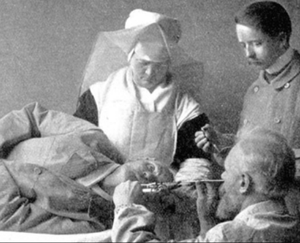
Gustav Killian était un laryngologiste allemand. Il a fait des avancées révolutionnaires dans le diagnostic et le traitement des infections des voies intra-laryngalles, en particulier dans le diagnostic et l'élimination des corps étrangers dans les bronches, par le biais de la bronchoscopie.